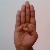
The image shows a hand gesture representing the letter 'B' in Indian Sign Language.